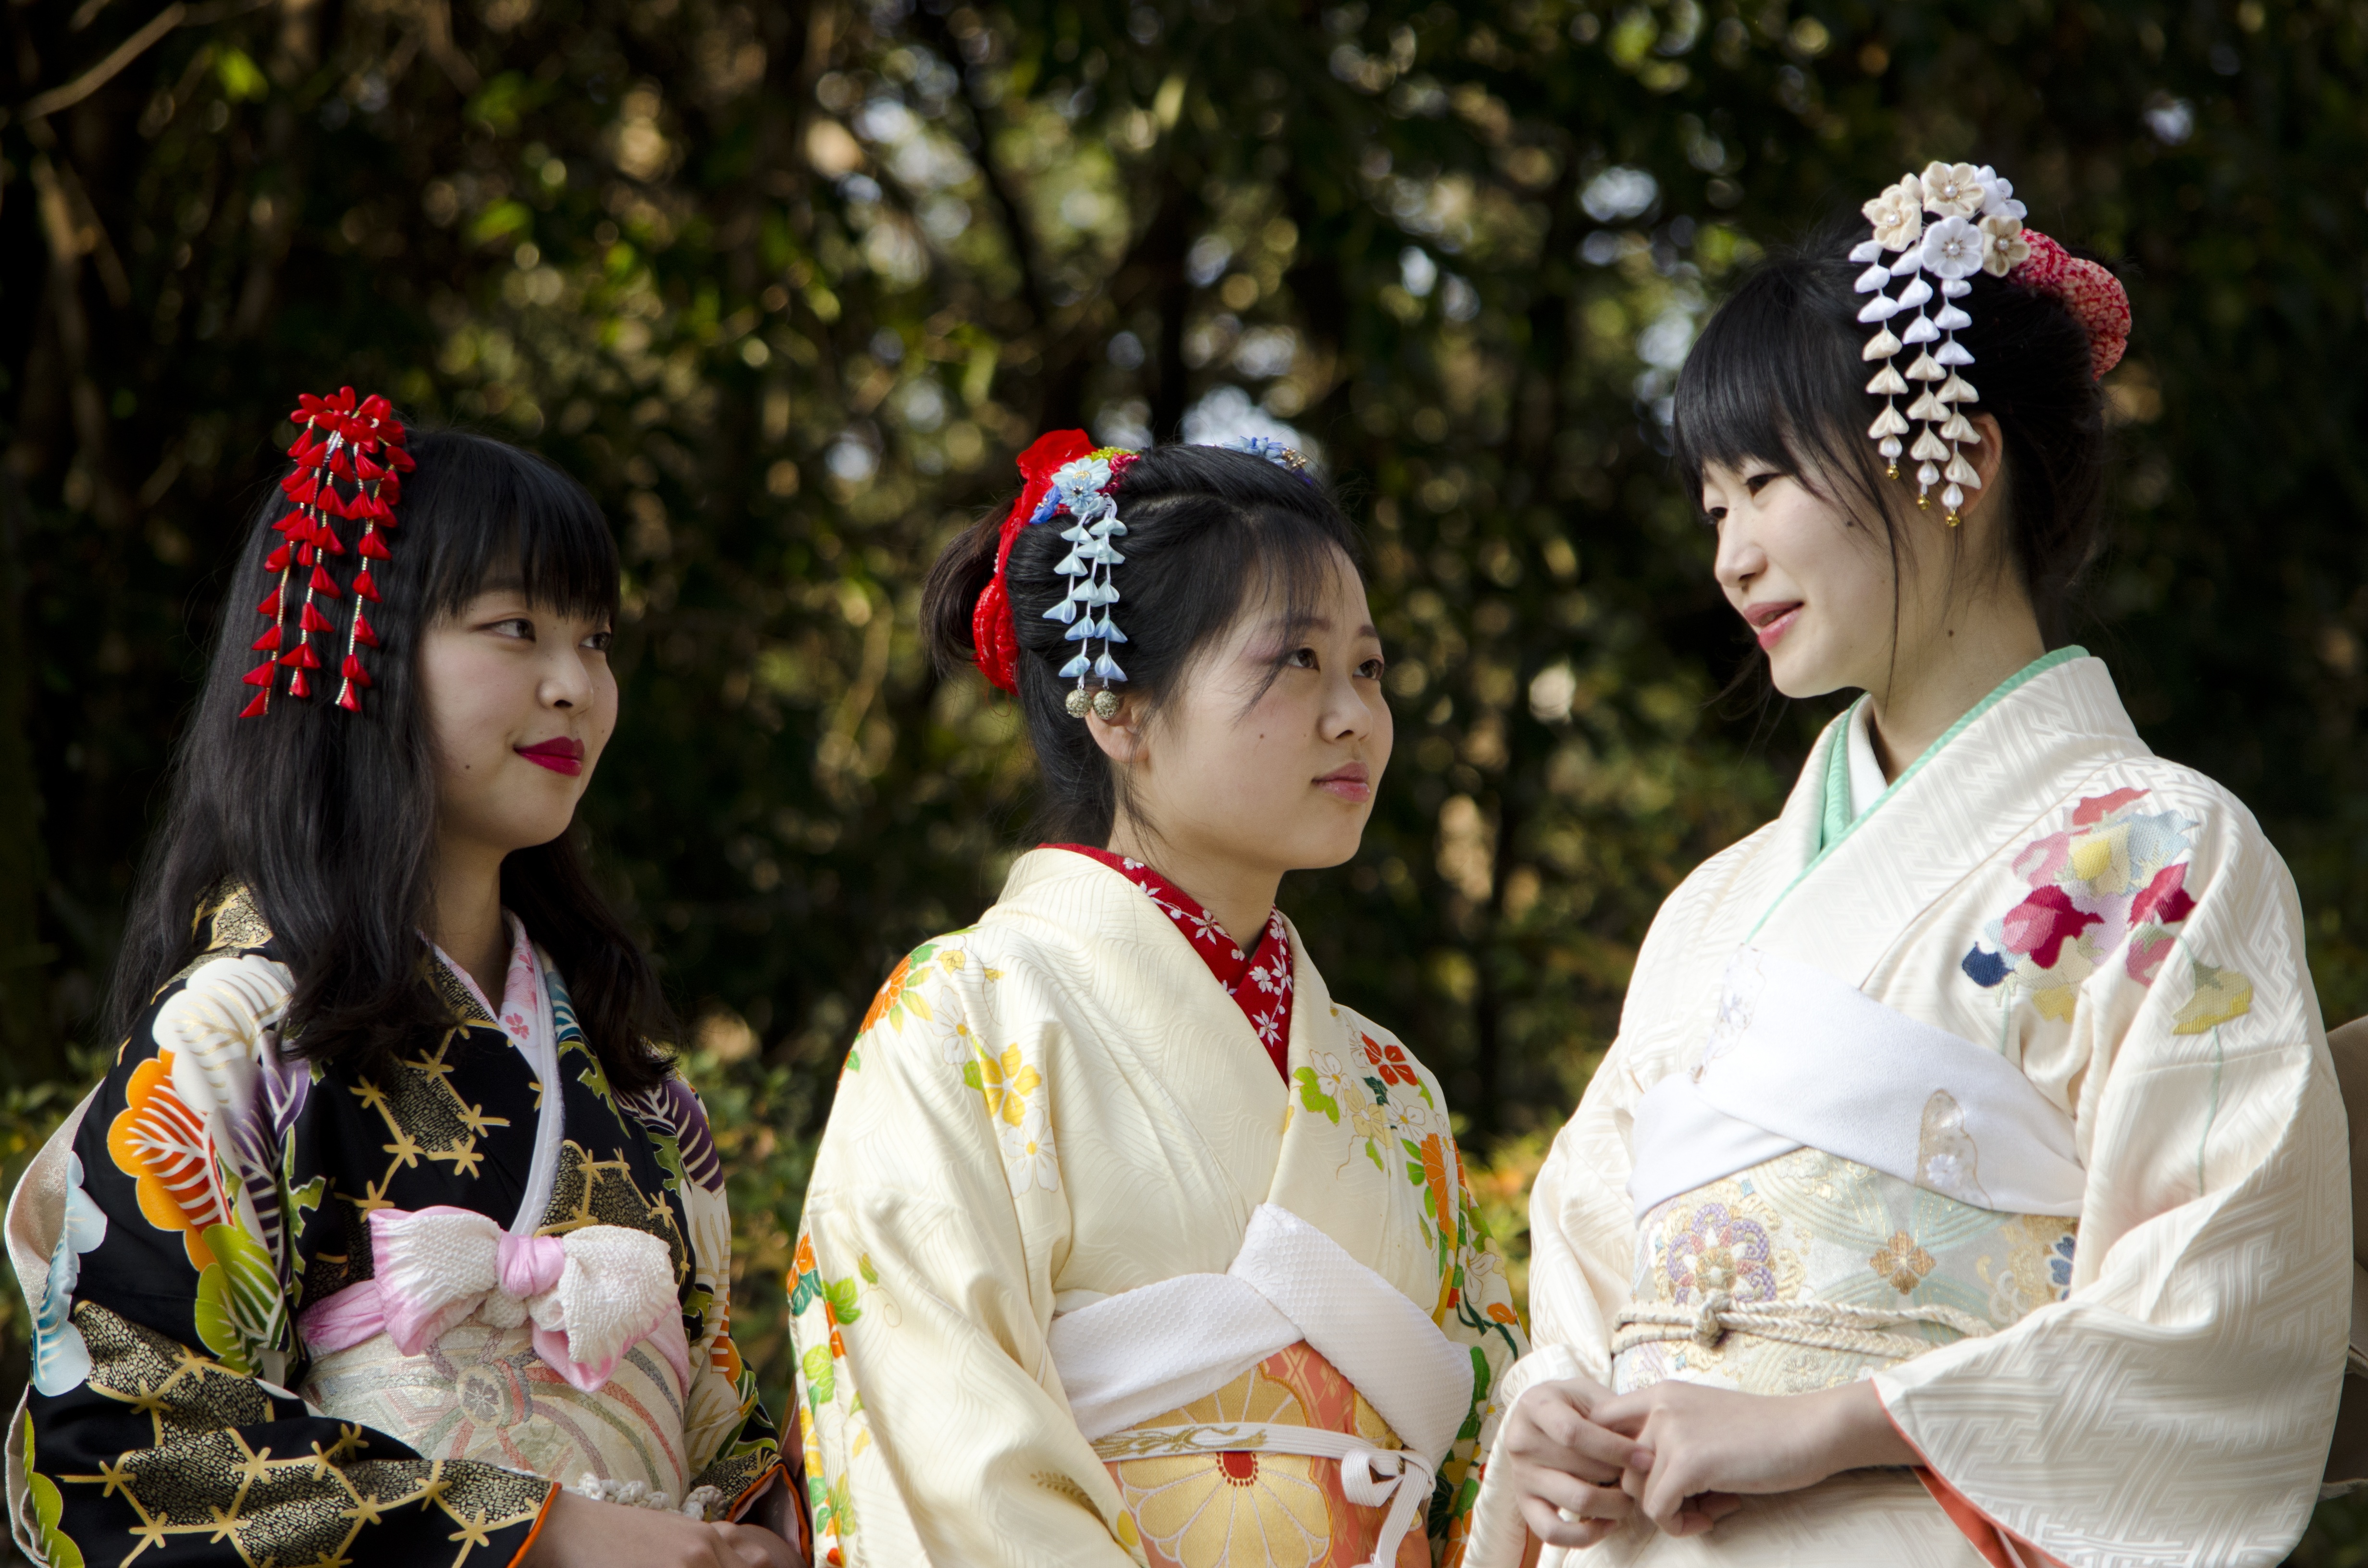
woman, flower, spring, clothing, kimono, festival, women, tradition, costume, geisha, k, one crafted